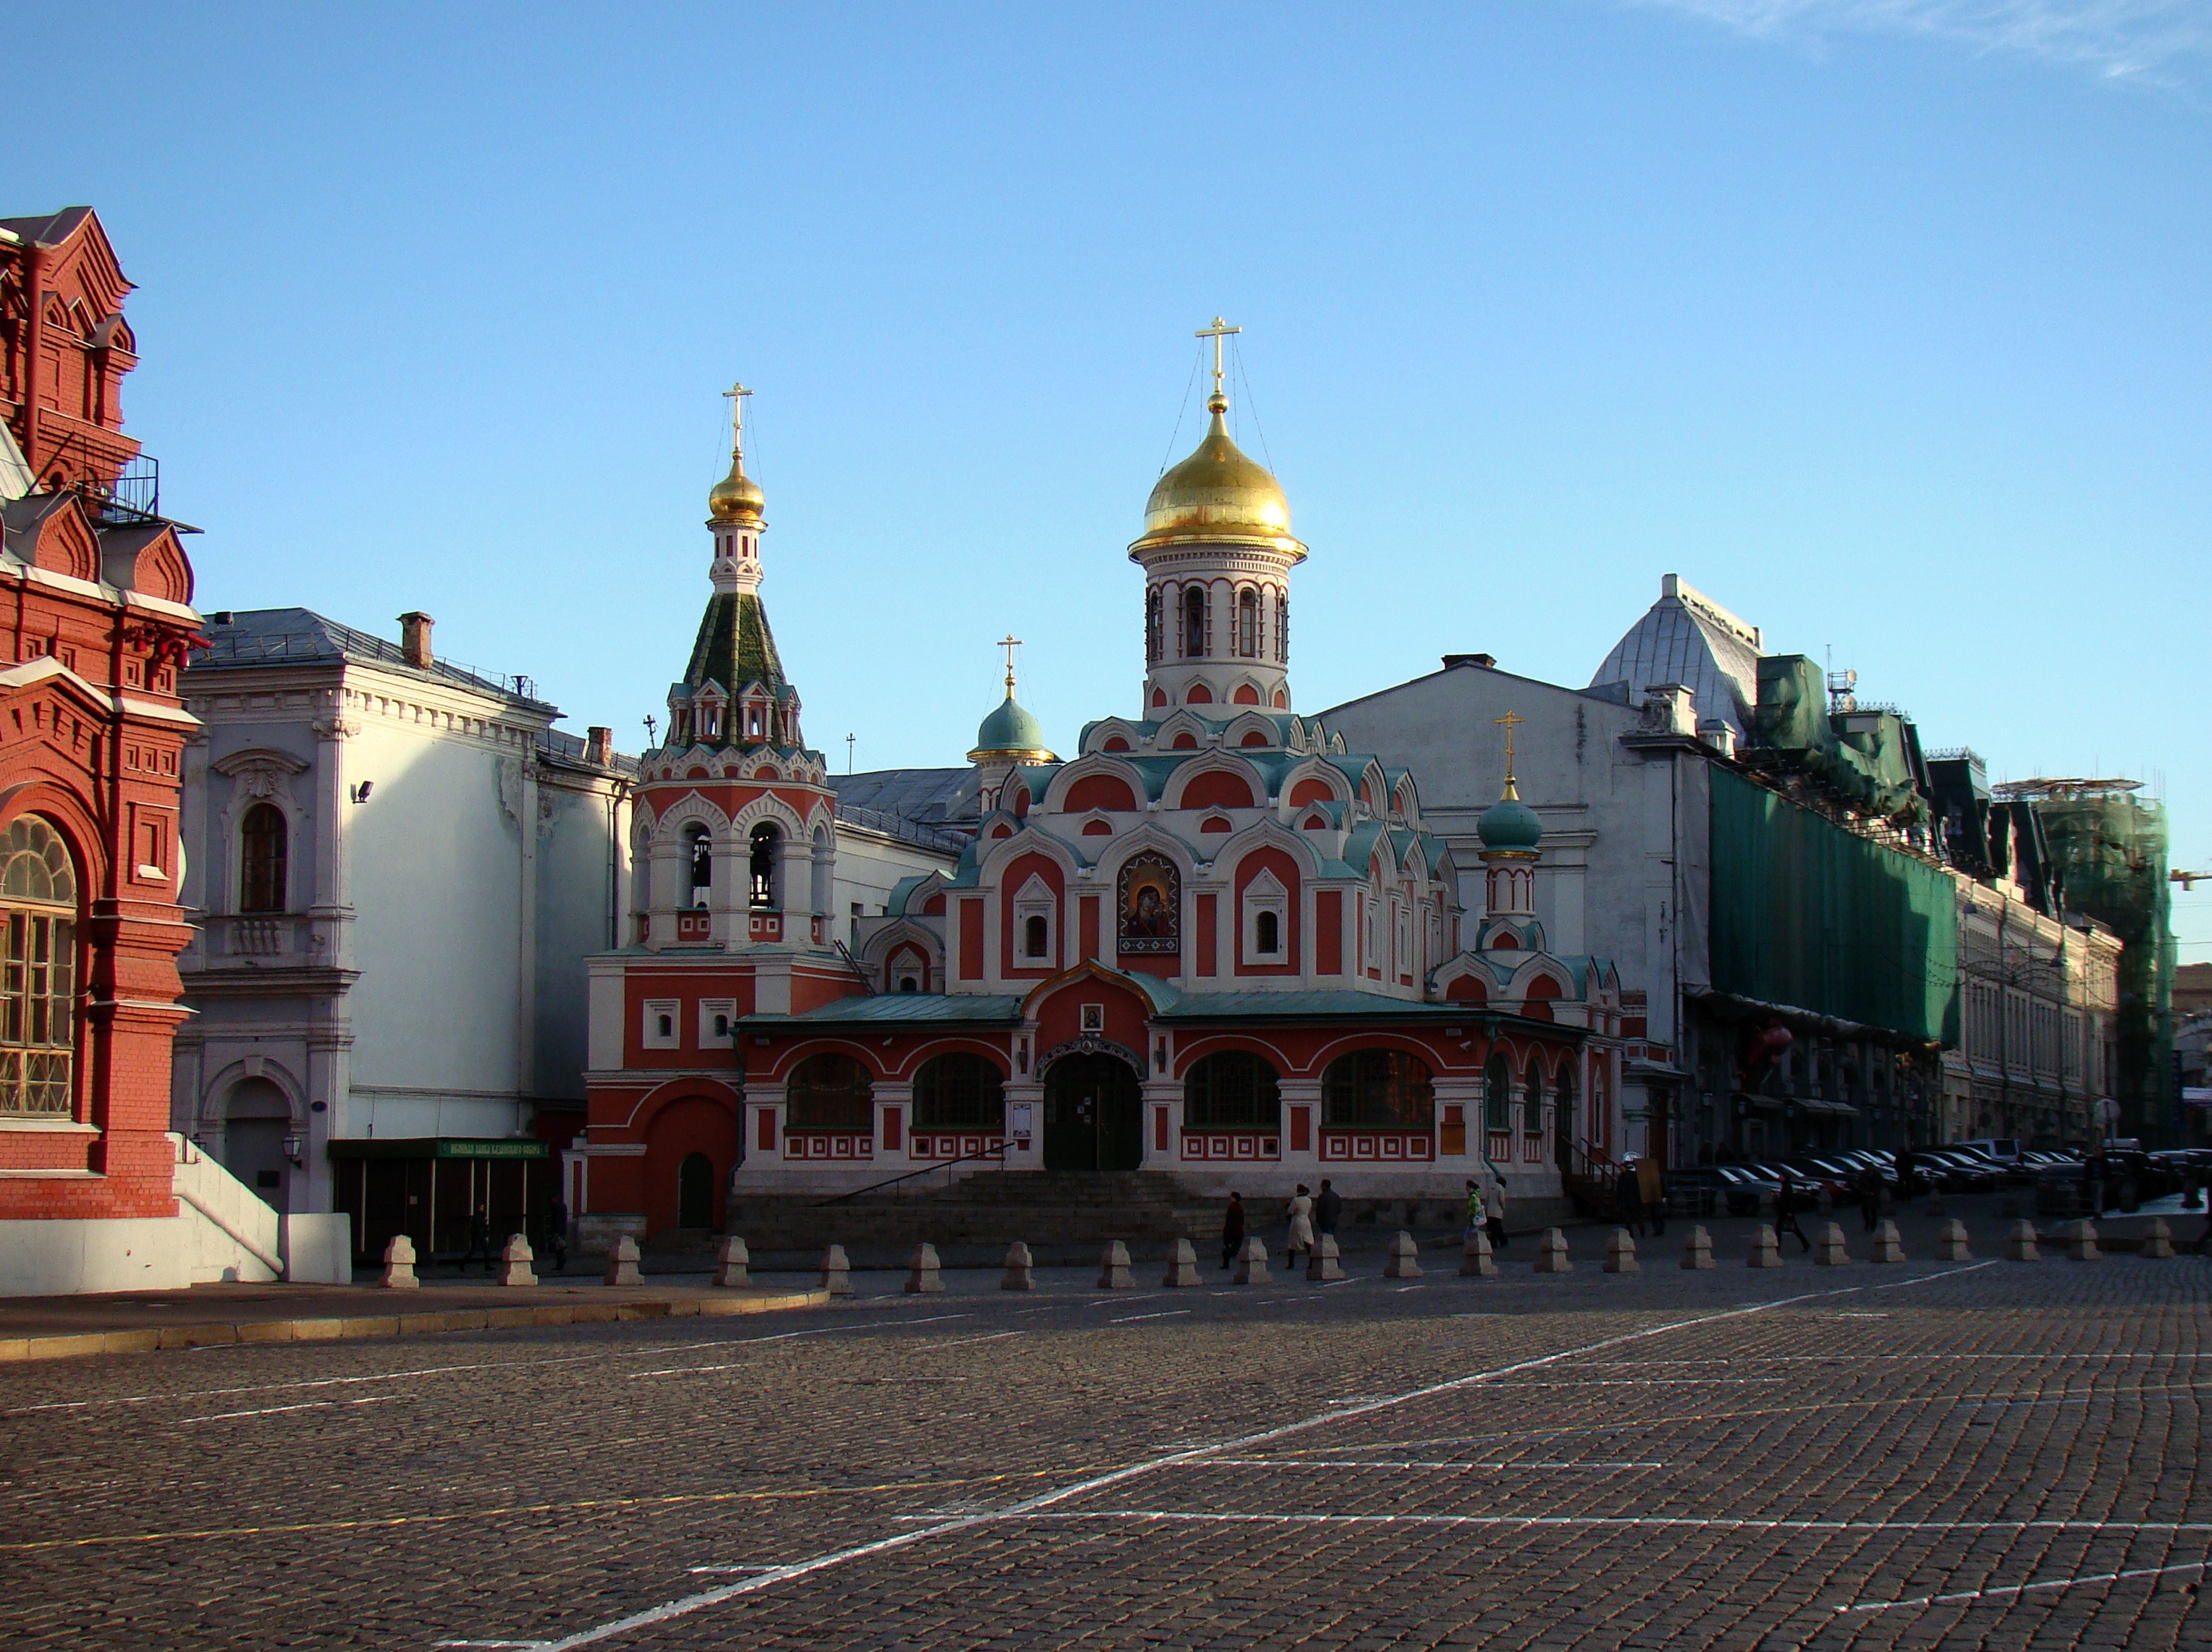
town, transport, landmark, moscow, russia, red square, cathedral of the kazan icon of the mother of god